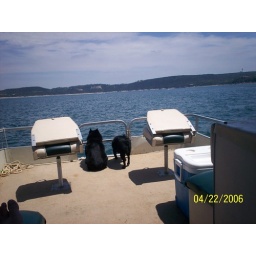
Tazz @ Zena on boat in lake Travis 1996